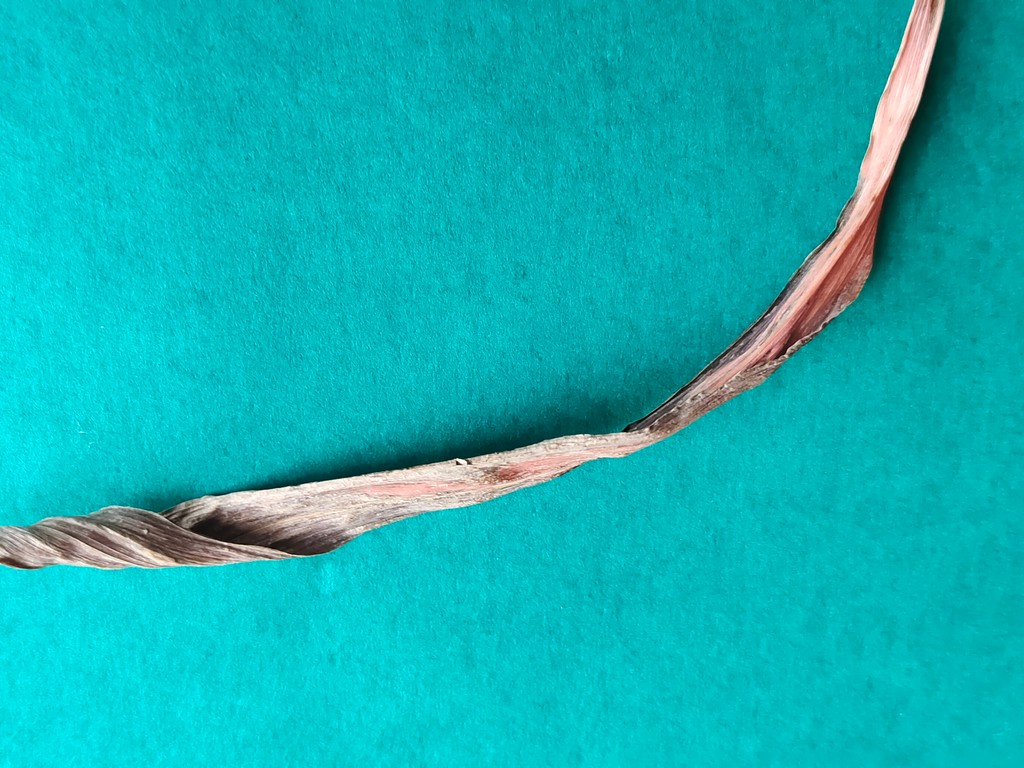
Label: Dried